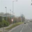
Label: road